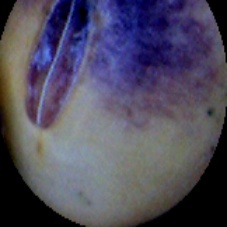
Label: Spotted